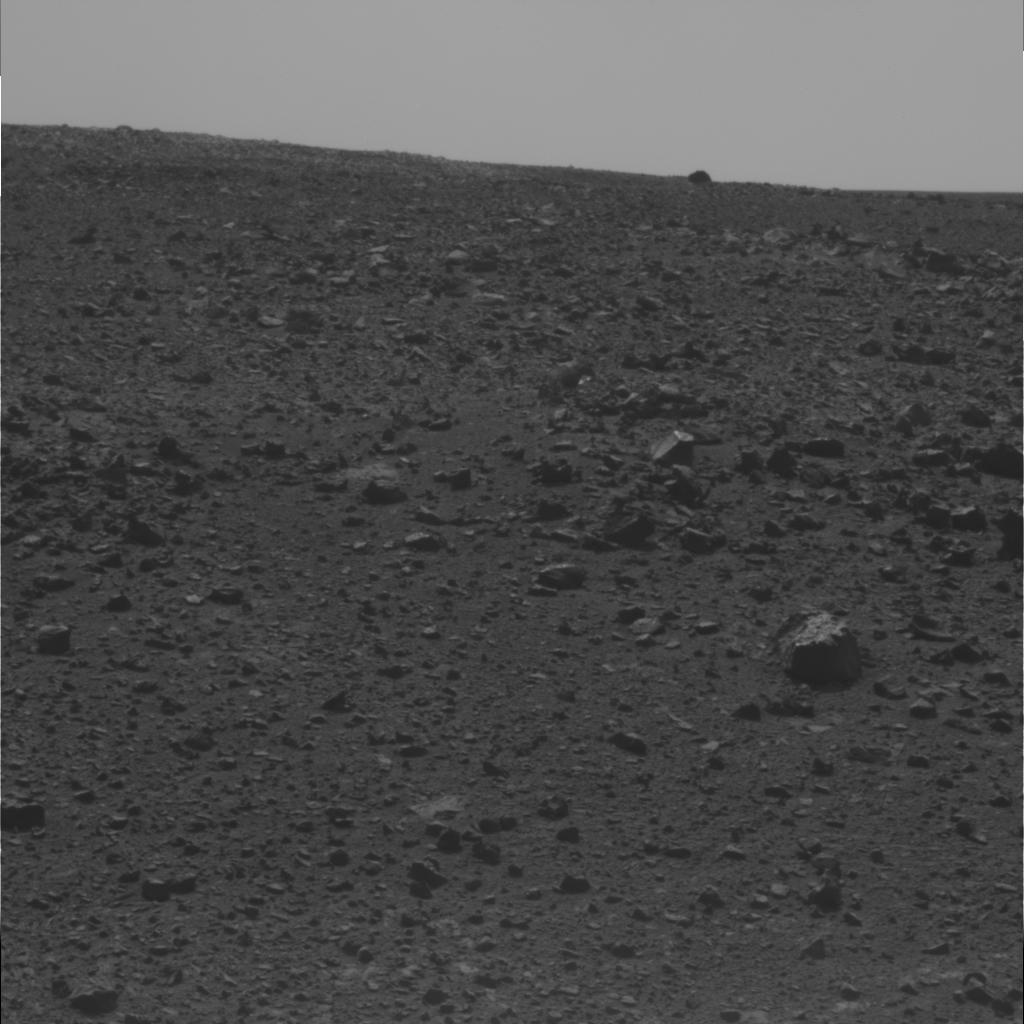
Surface features visible: Rock Outcrops, Float Rocks, Clasts, Soil, Distant Vista, Sky